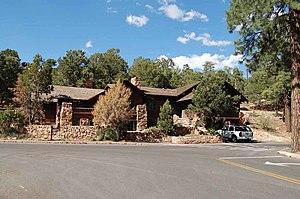
Résidence du surintendant du parc national du Grand Canyon dans le village du Grand Canyon, South Rim du Grand Canyon, Parc national du Grand Canyon, Arizona, États-Unis